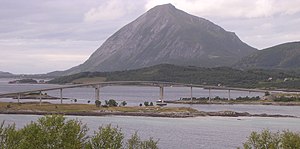
Engeløybroerne
Højbroen med Engeløya og fjeldet Prestkona i baggrunden
Engeløybroerne er to broer som forbinder Engeløya til fastlandet i Steigen kommune i Nordland fylke i Norge. Broerne blev åbnet af Hans Majestæt Kong Olav 5. i 1978 og er en del af riksvei 835.